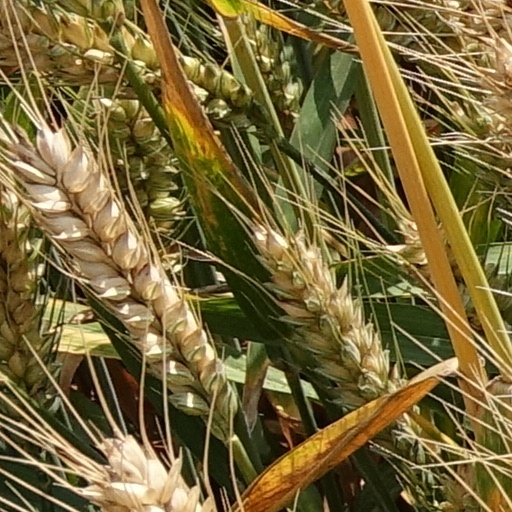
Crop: wheat